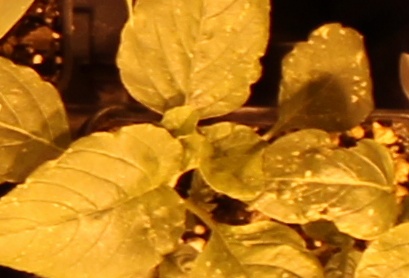
Label: Redroot Pigweed